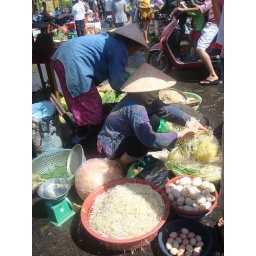
market is under water - makeshift market